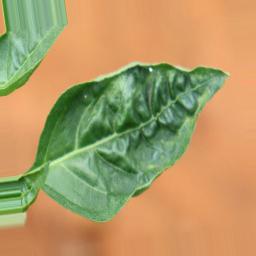
Label: mites_and_trips